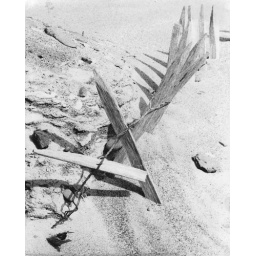
Half buried fence in the sand dunes at Godrevy.